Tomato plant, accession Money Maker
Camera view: tilt-top (135 deg); turntable rotation: 330 degrees
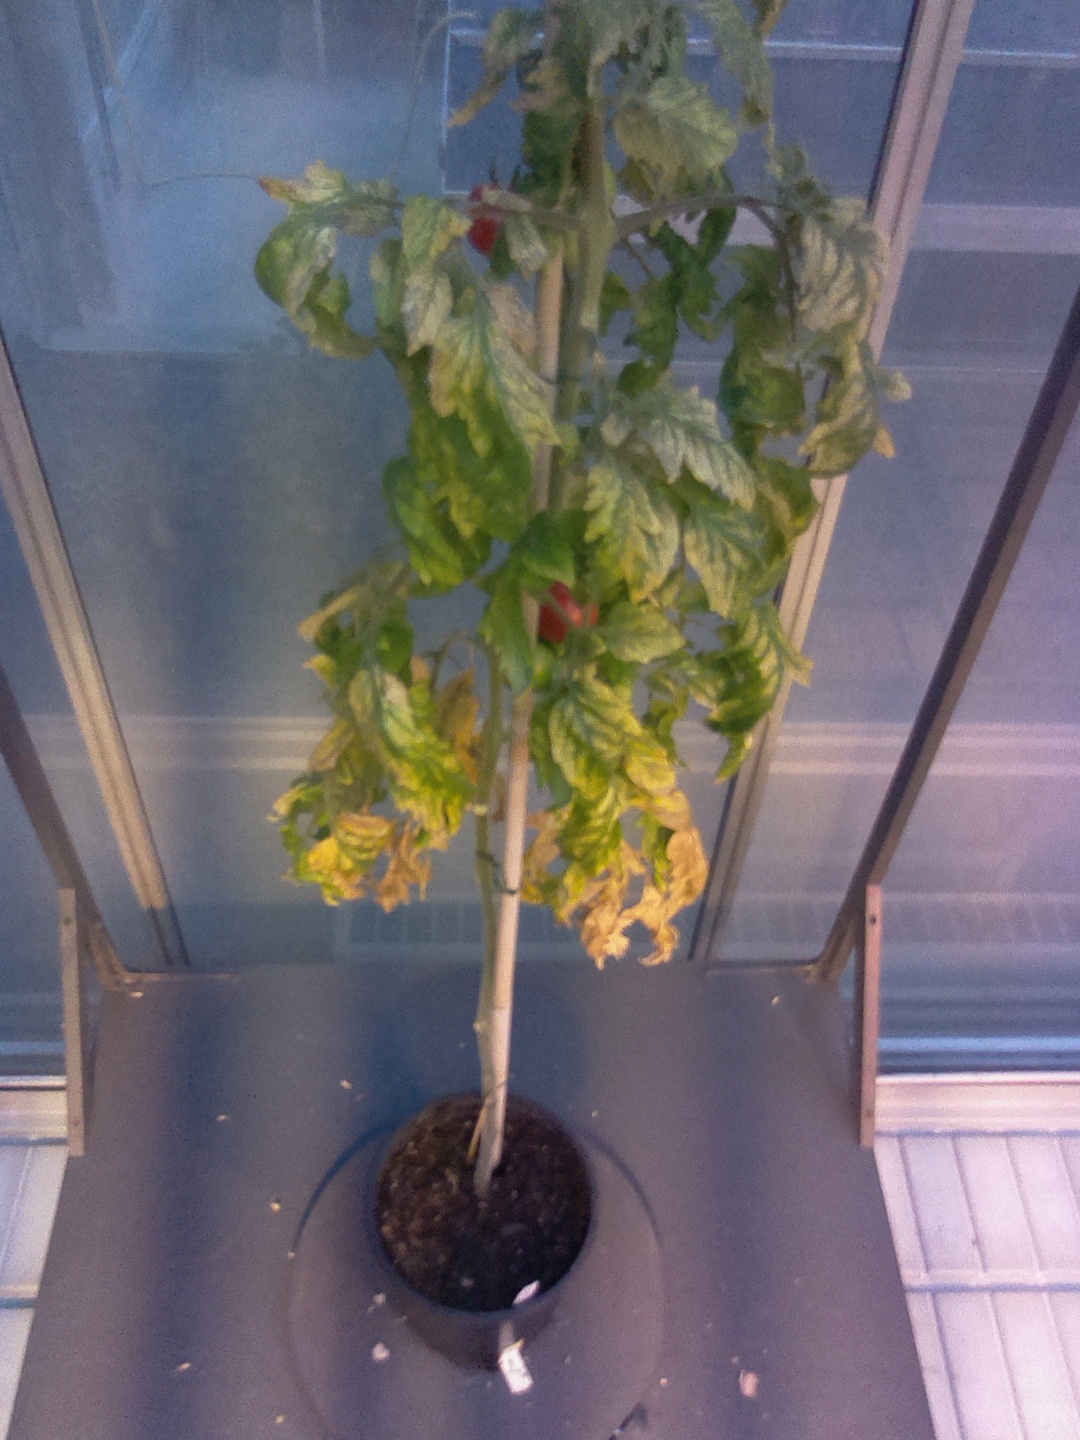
BBCH growth stage 82: 20%-30% of fruits show typical fully ripe color